Mangrove

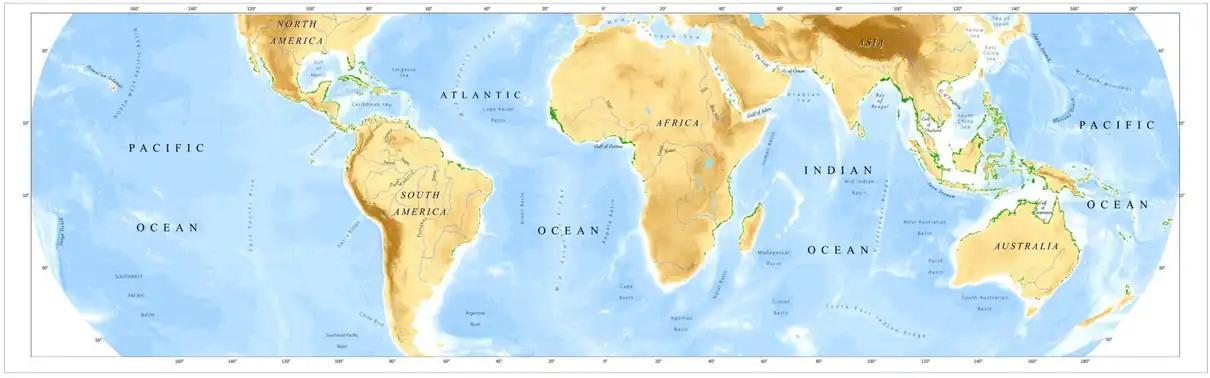
Global distribution of mangrove forests, 2011

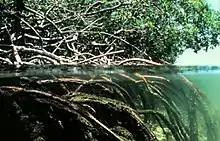
Mangrove roots above and below water

"At the limits of distribution, the formation is represented by scrubby, usually monotypic "Avicennia"-dominated vegetation, as at Westonport Bay and Corner Inlet, Victoria, Australia. The latter locality is the highest latitude (38° 45'S) at which mangroves occur naturally. The mangroves in New Zealand, which extend as far south as 37°, are of the same type; they start as low forest in the northern part of the North Island but become low scrub toward their southern limit. In both instances, the species is referred to as "Avicennia marina" var. "australis", although genetic comparison is clearly needed. In Western Australia, "A. marina " extends as far south as Bunbury (33° 19'S). In the northern hemisphere, scrubby "Avicennia gerrninans" in Florida occurs as far north as St. Augustine on the east coast and Cedar Point on the west. There are records of "A. germinans" and "Rhizophora" mangle for Bermuda, presumably supplied by the Gulf Stream. In southern Japan, "Kandelia obovata" occurs to about 31 °N (Tagawa in Hosakawa et al., 1977, but initially referred to as "K. candel")."